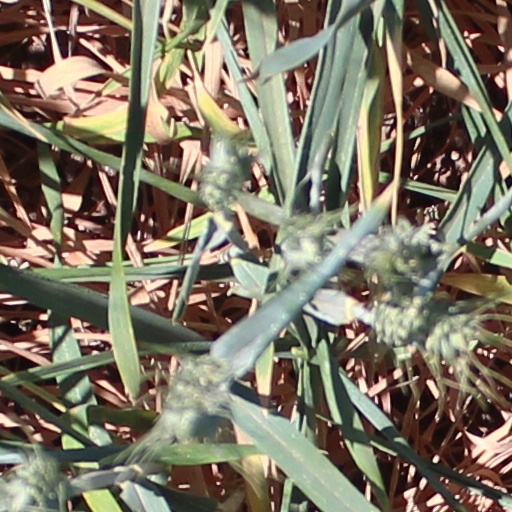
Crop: wheat